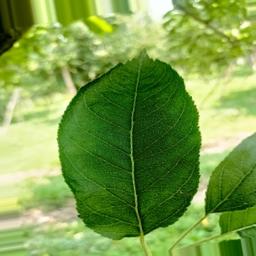
Label: Healthy